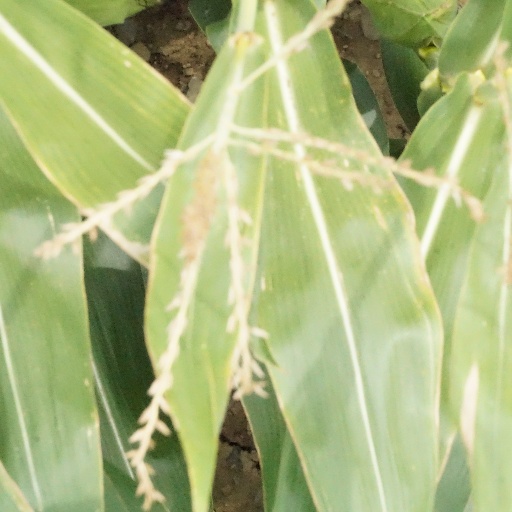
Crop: maize; corn